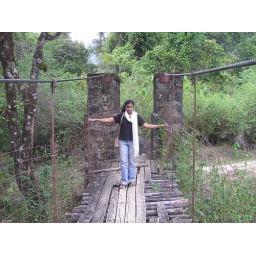
Radha trying to cross the wooden bridge near Chinnakkalar falls